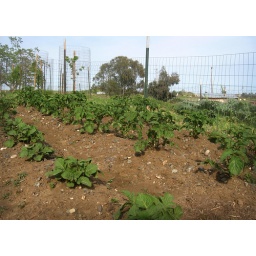
potatoes with artichokes and fruit trees in the back (cherry, apple, and peach)